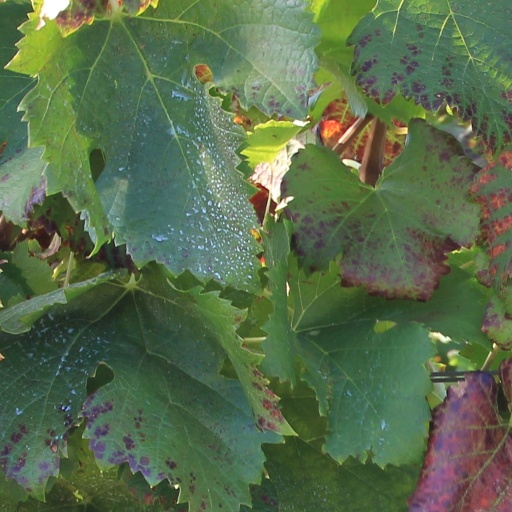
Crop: grape